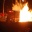
Label: ambulance